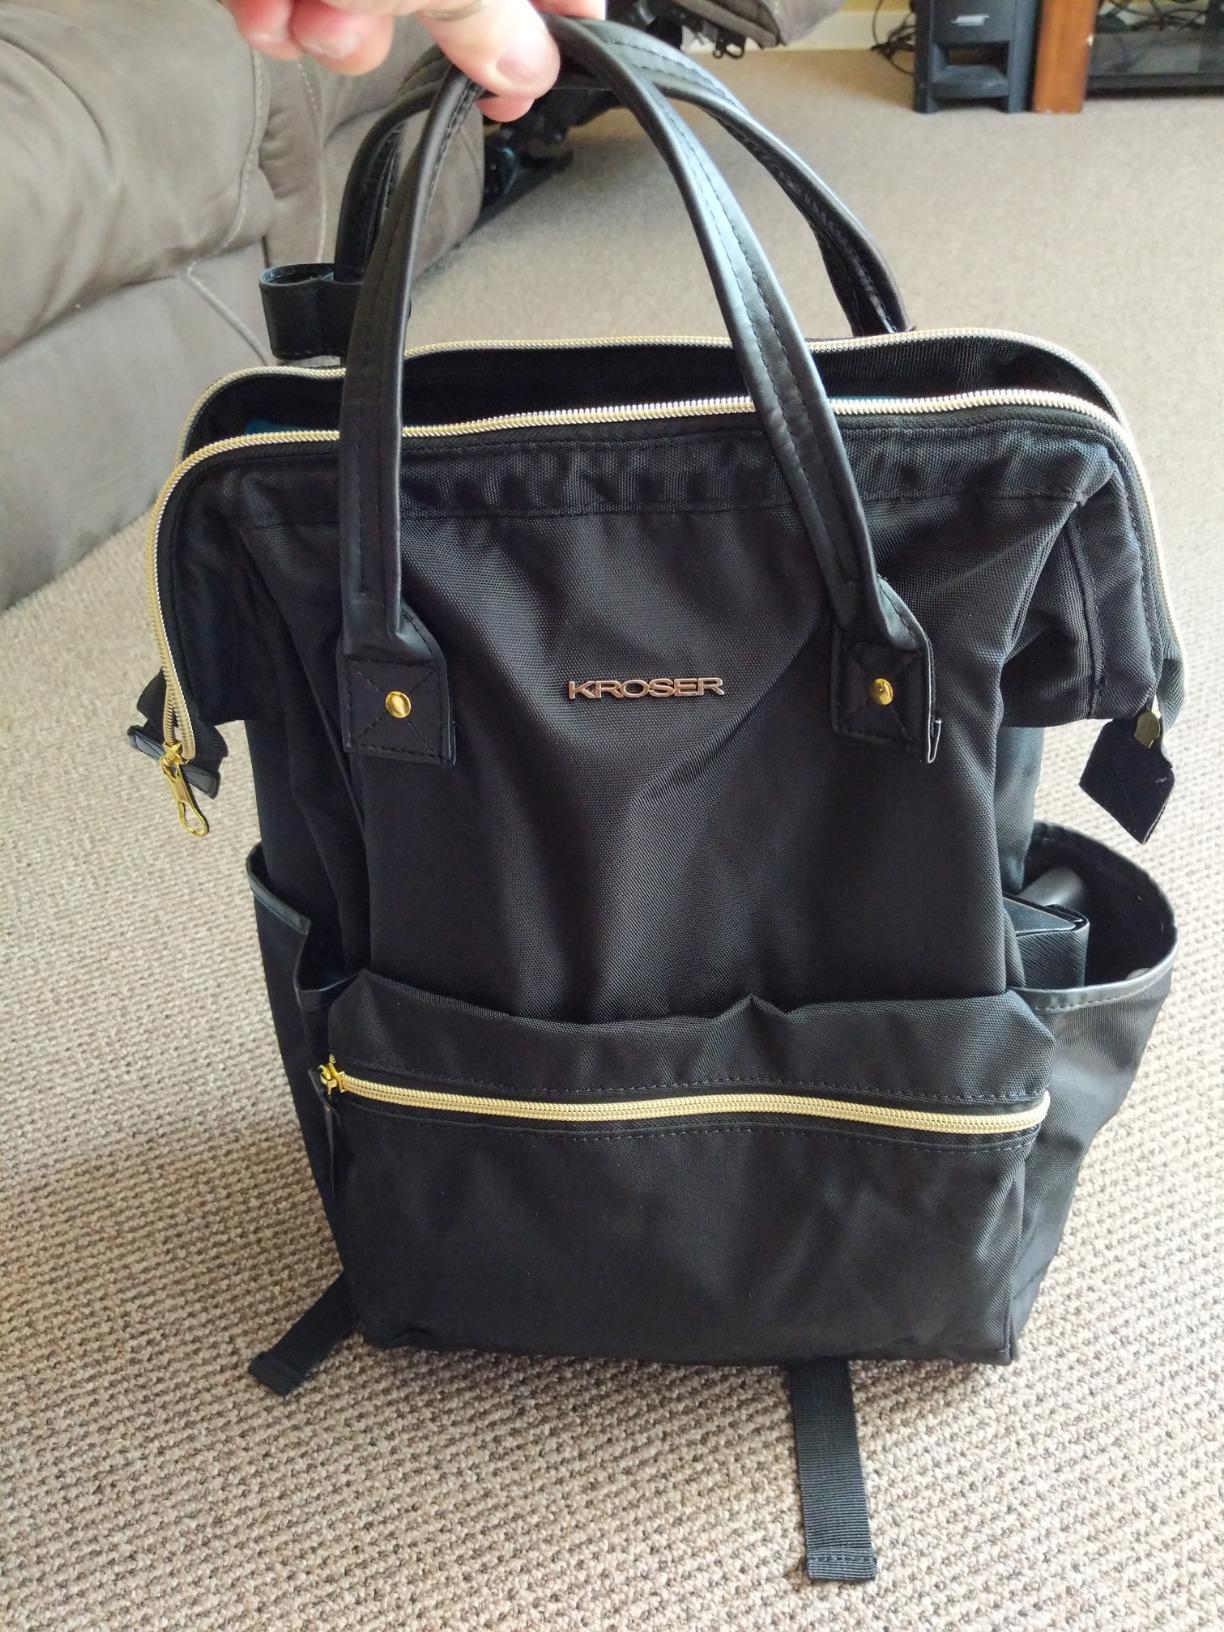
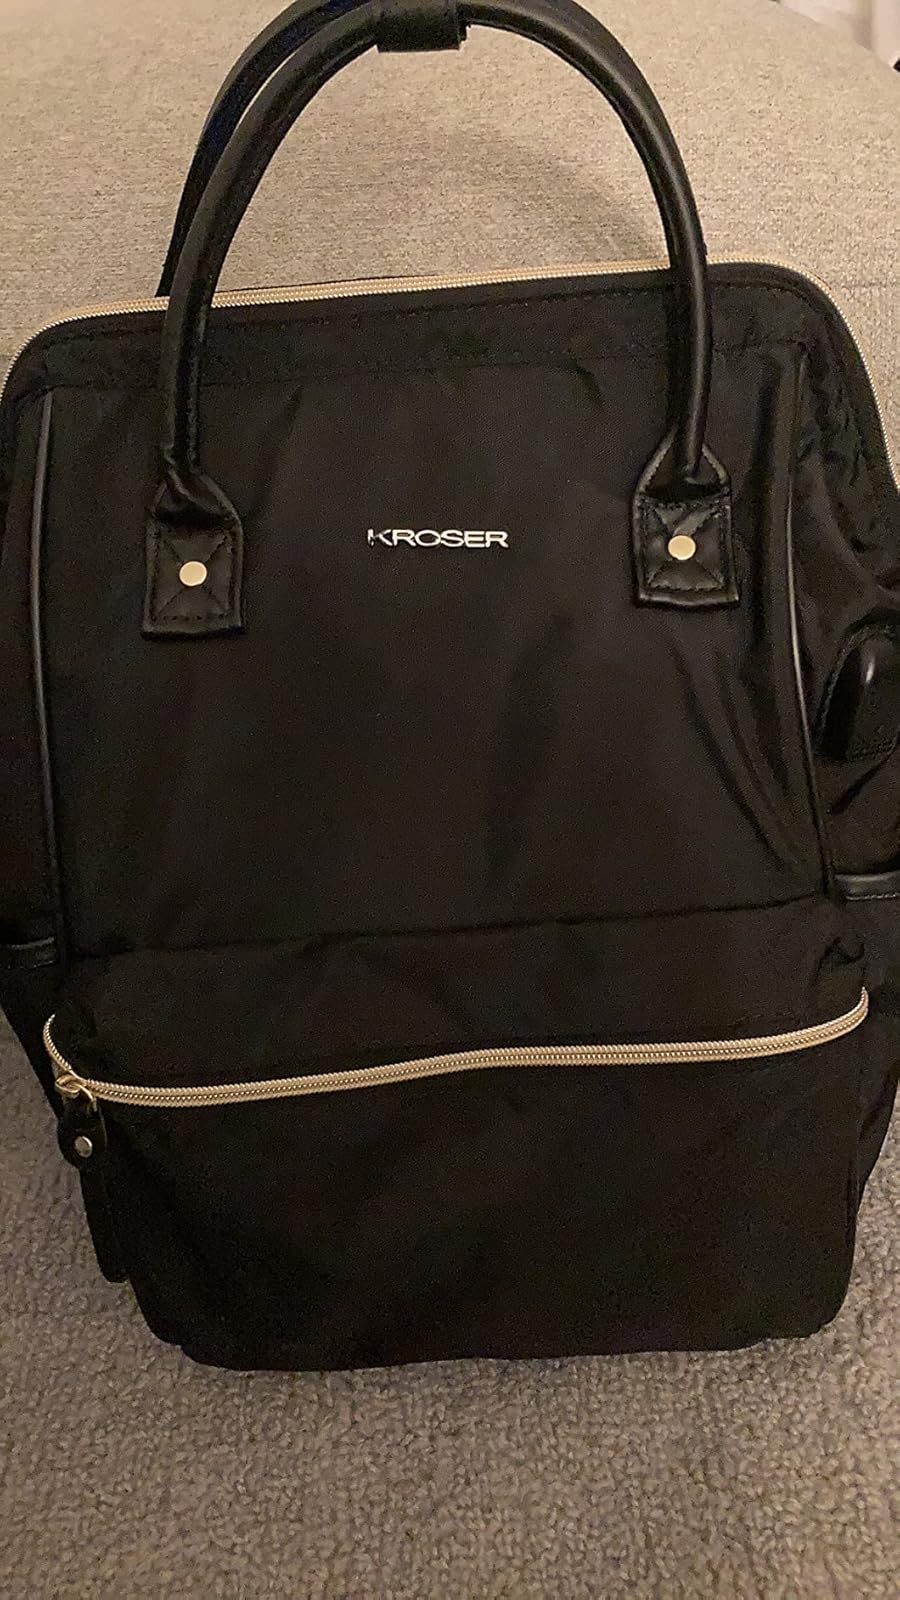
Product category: bag
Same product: yes